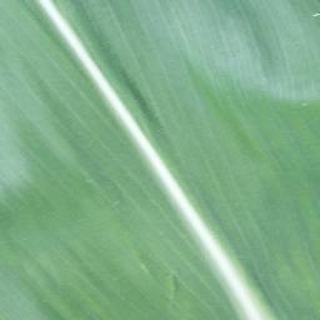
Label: healthy_corn